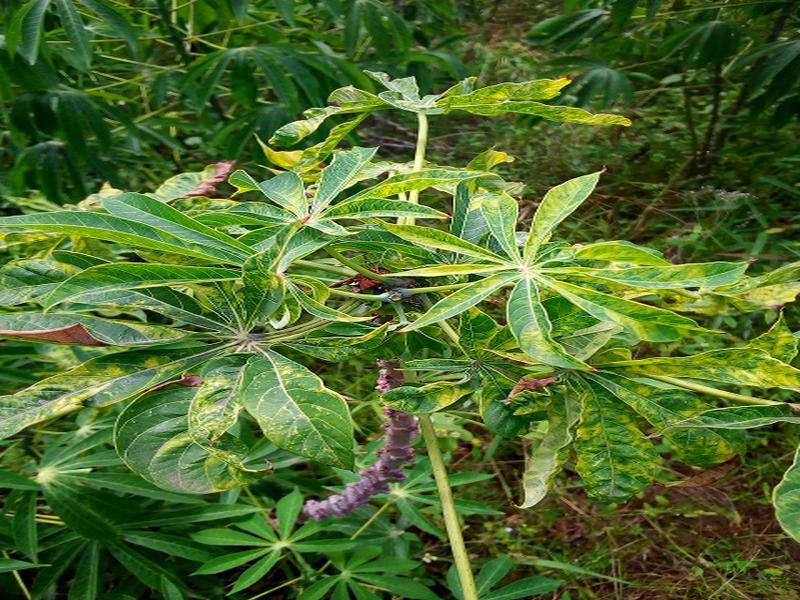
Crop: cassava
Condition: mosaic_disease